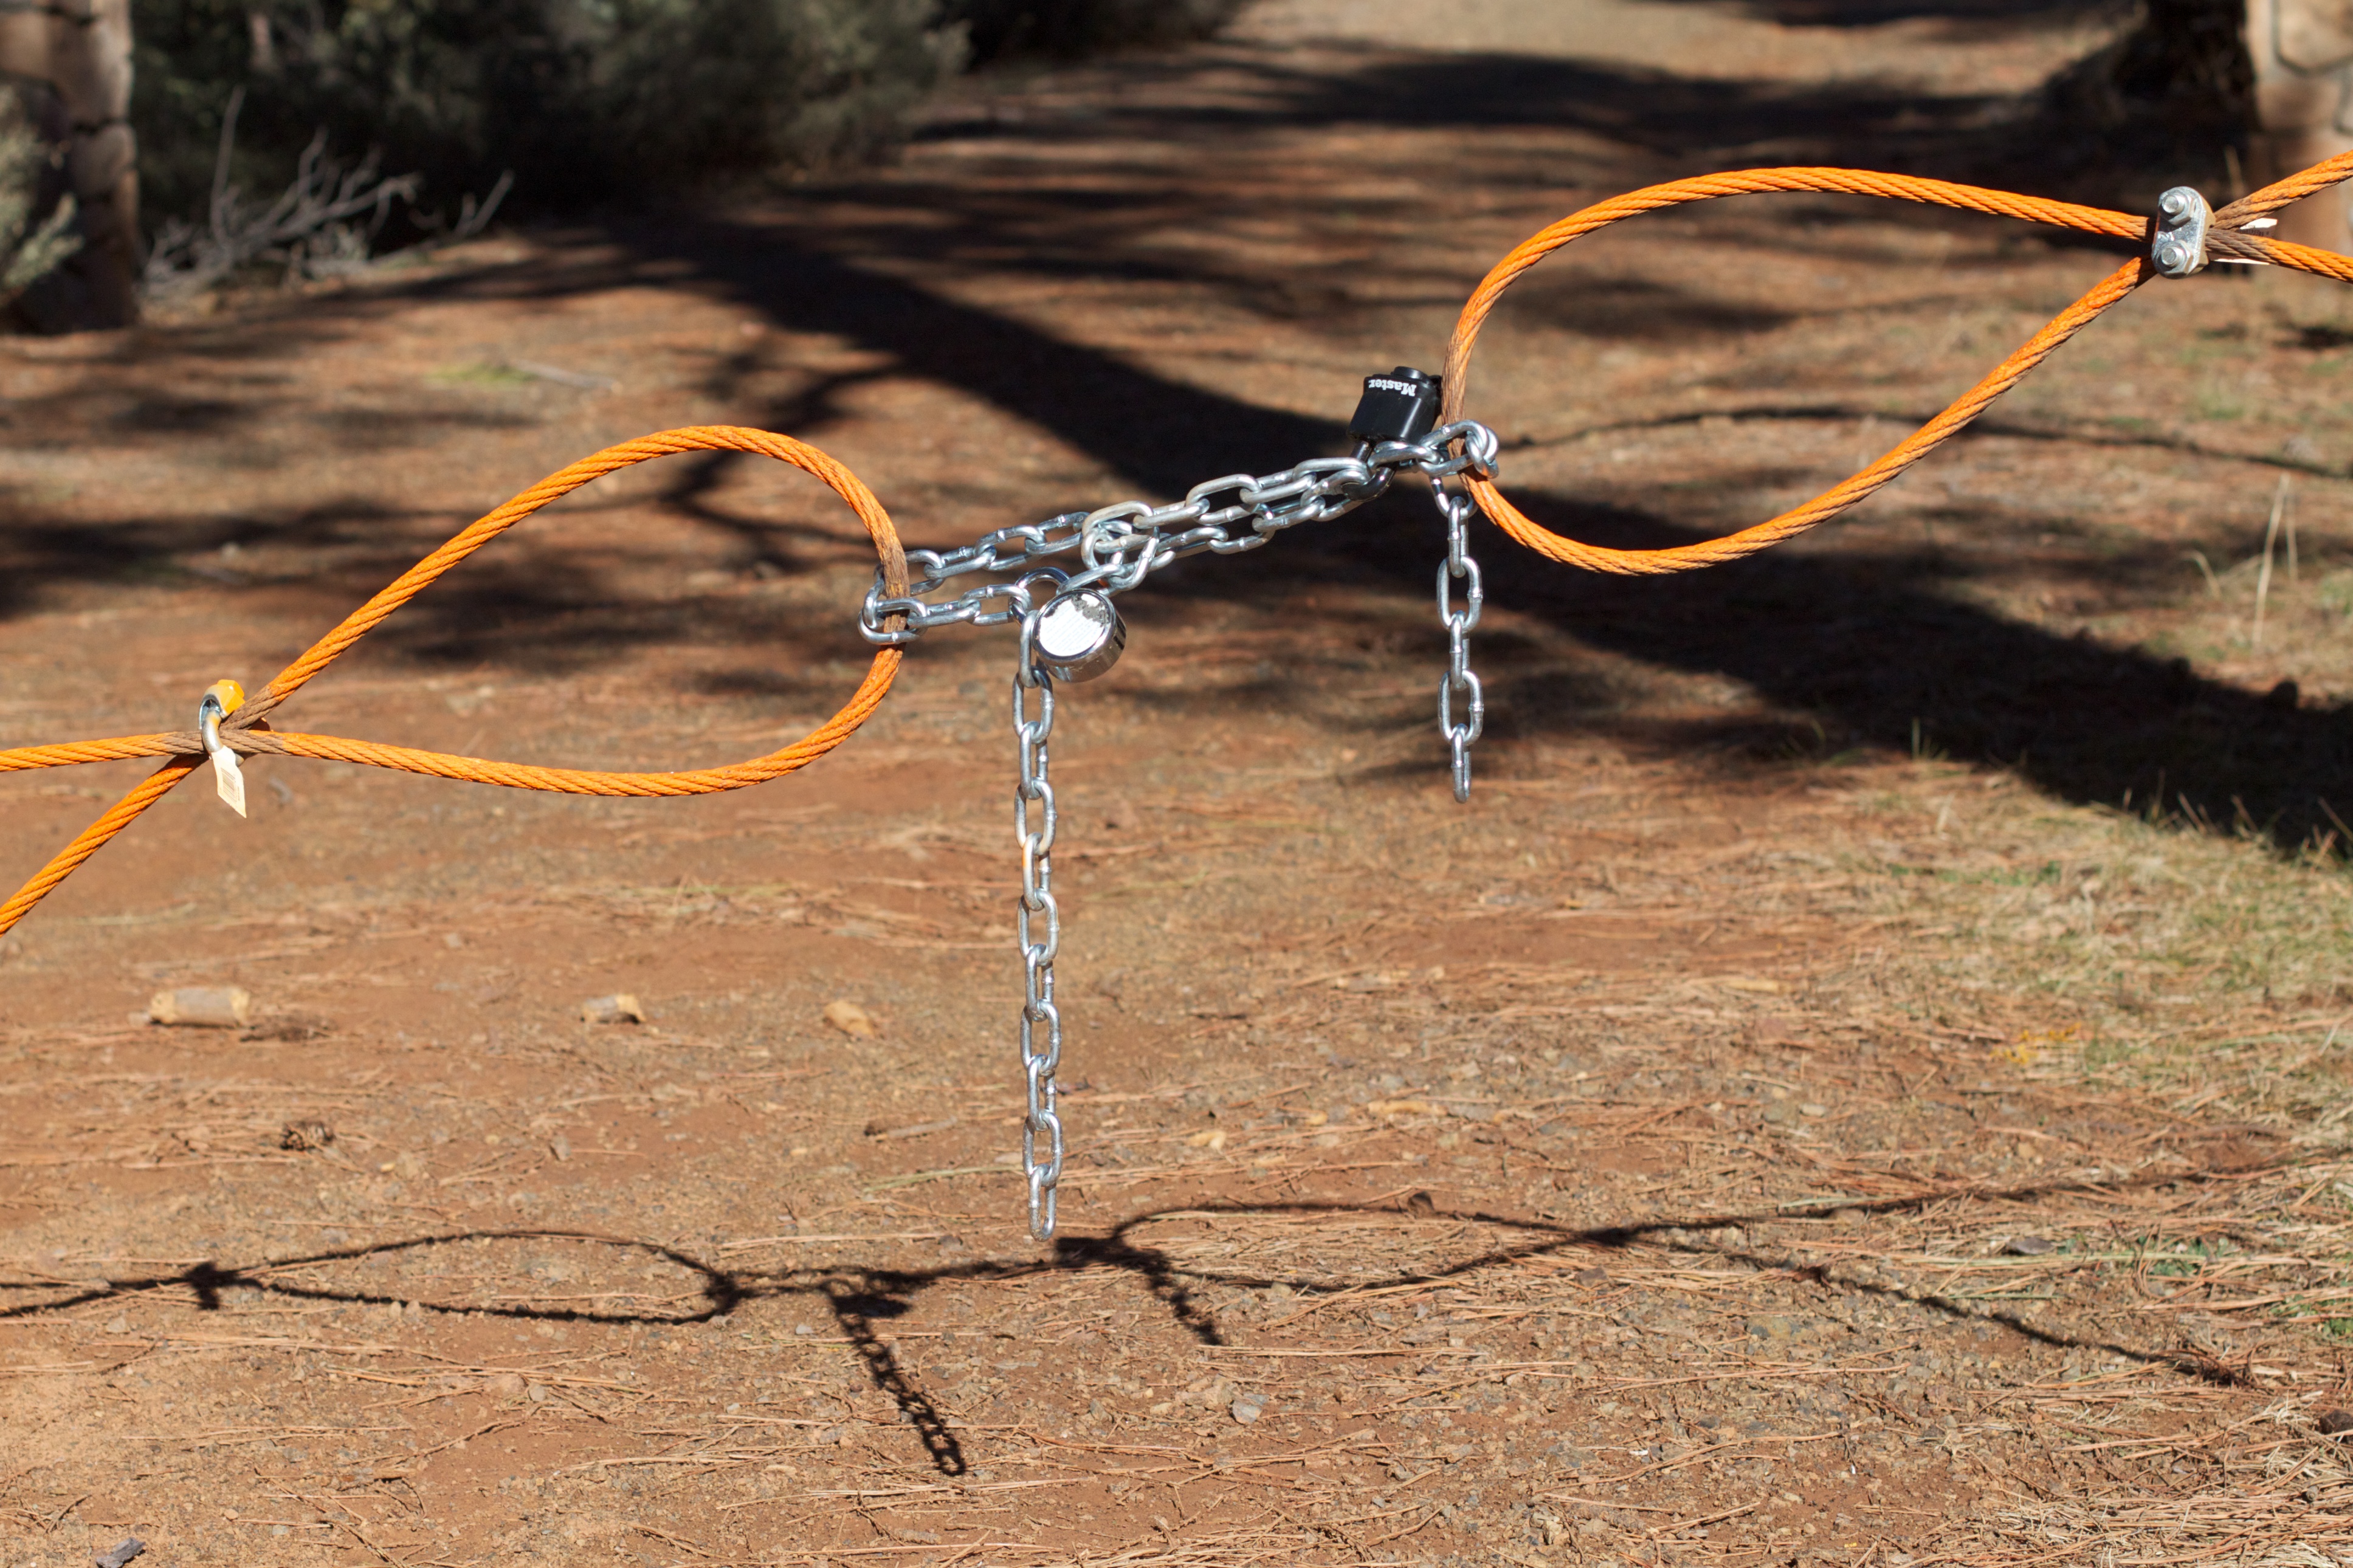
branch, leaf, chain, twig, necklace, jewellery, earrings, fashion accessory